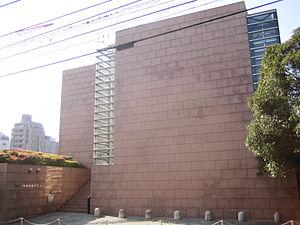
Cette liste présente les musées et les galeries d'art situés à Tokyo.
Michio Miyagi est un musicien et compositeur de koto japonais, né à Kobe. Il est surtout connu pour être l'inventeur du jyūshichigen, et pour son œuvre Haru no umi.